Presidency of James Buchanan

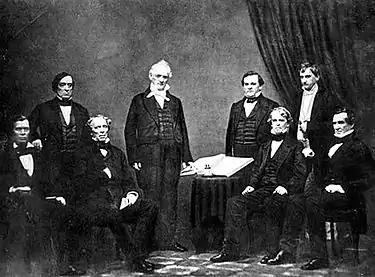
"President Buchanan and his Cabinet"From left to right: Jacob Thompson, Lewis Cass, John B. Floyd, James Buchanan, Howell Cobb, Isaac Toucey, Joseph Holt and Jeremiah S. Black, (c. 1859)

As his inauguration approached, Buchanan sought to establish a harmonious cabinet that would not fall victim to the in-fighting that had plagued Andrew Jackson's top officials. One of his closest advisers—who was named ambassador to Britain—was Jehu Glancy Jones.